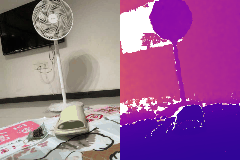
Label: shoe